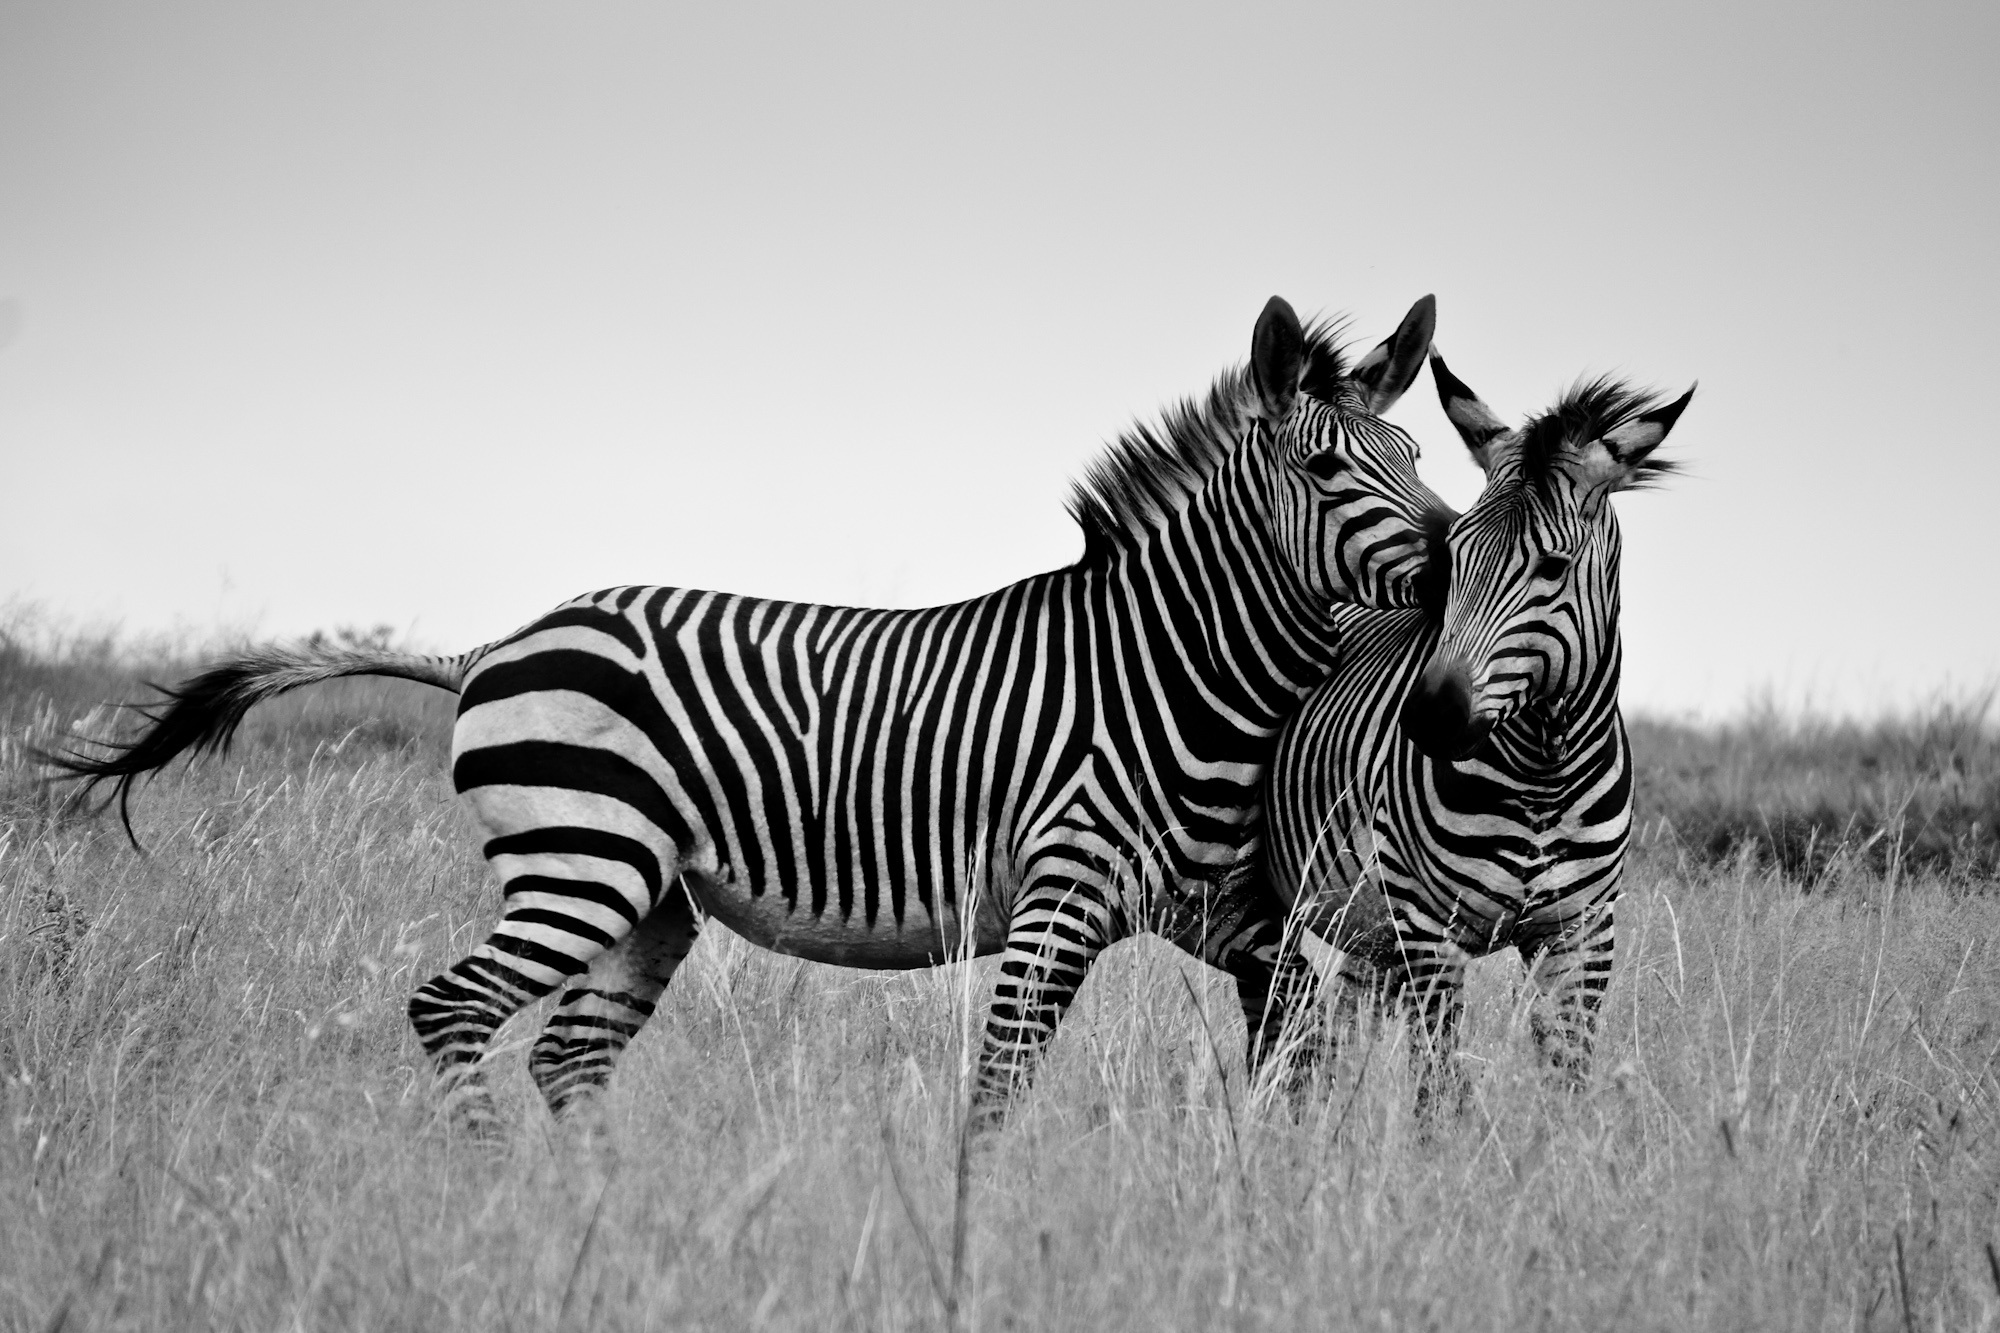
black and white, photography, animal, wildlife, africa, mammal, mane, monochrome, fauna, zebra, safari, monochrome photography, horse like mammal, mustang horse